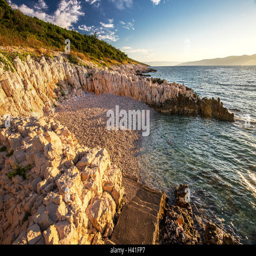
sunrise over the rocky beach on the coast